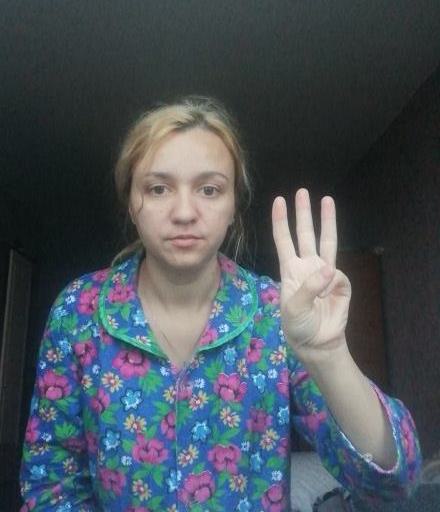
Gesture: three